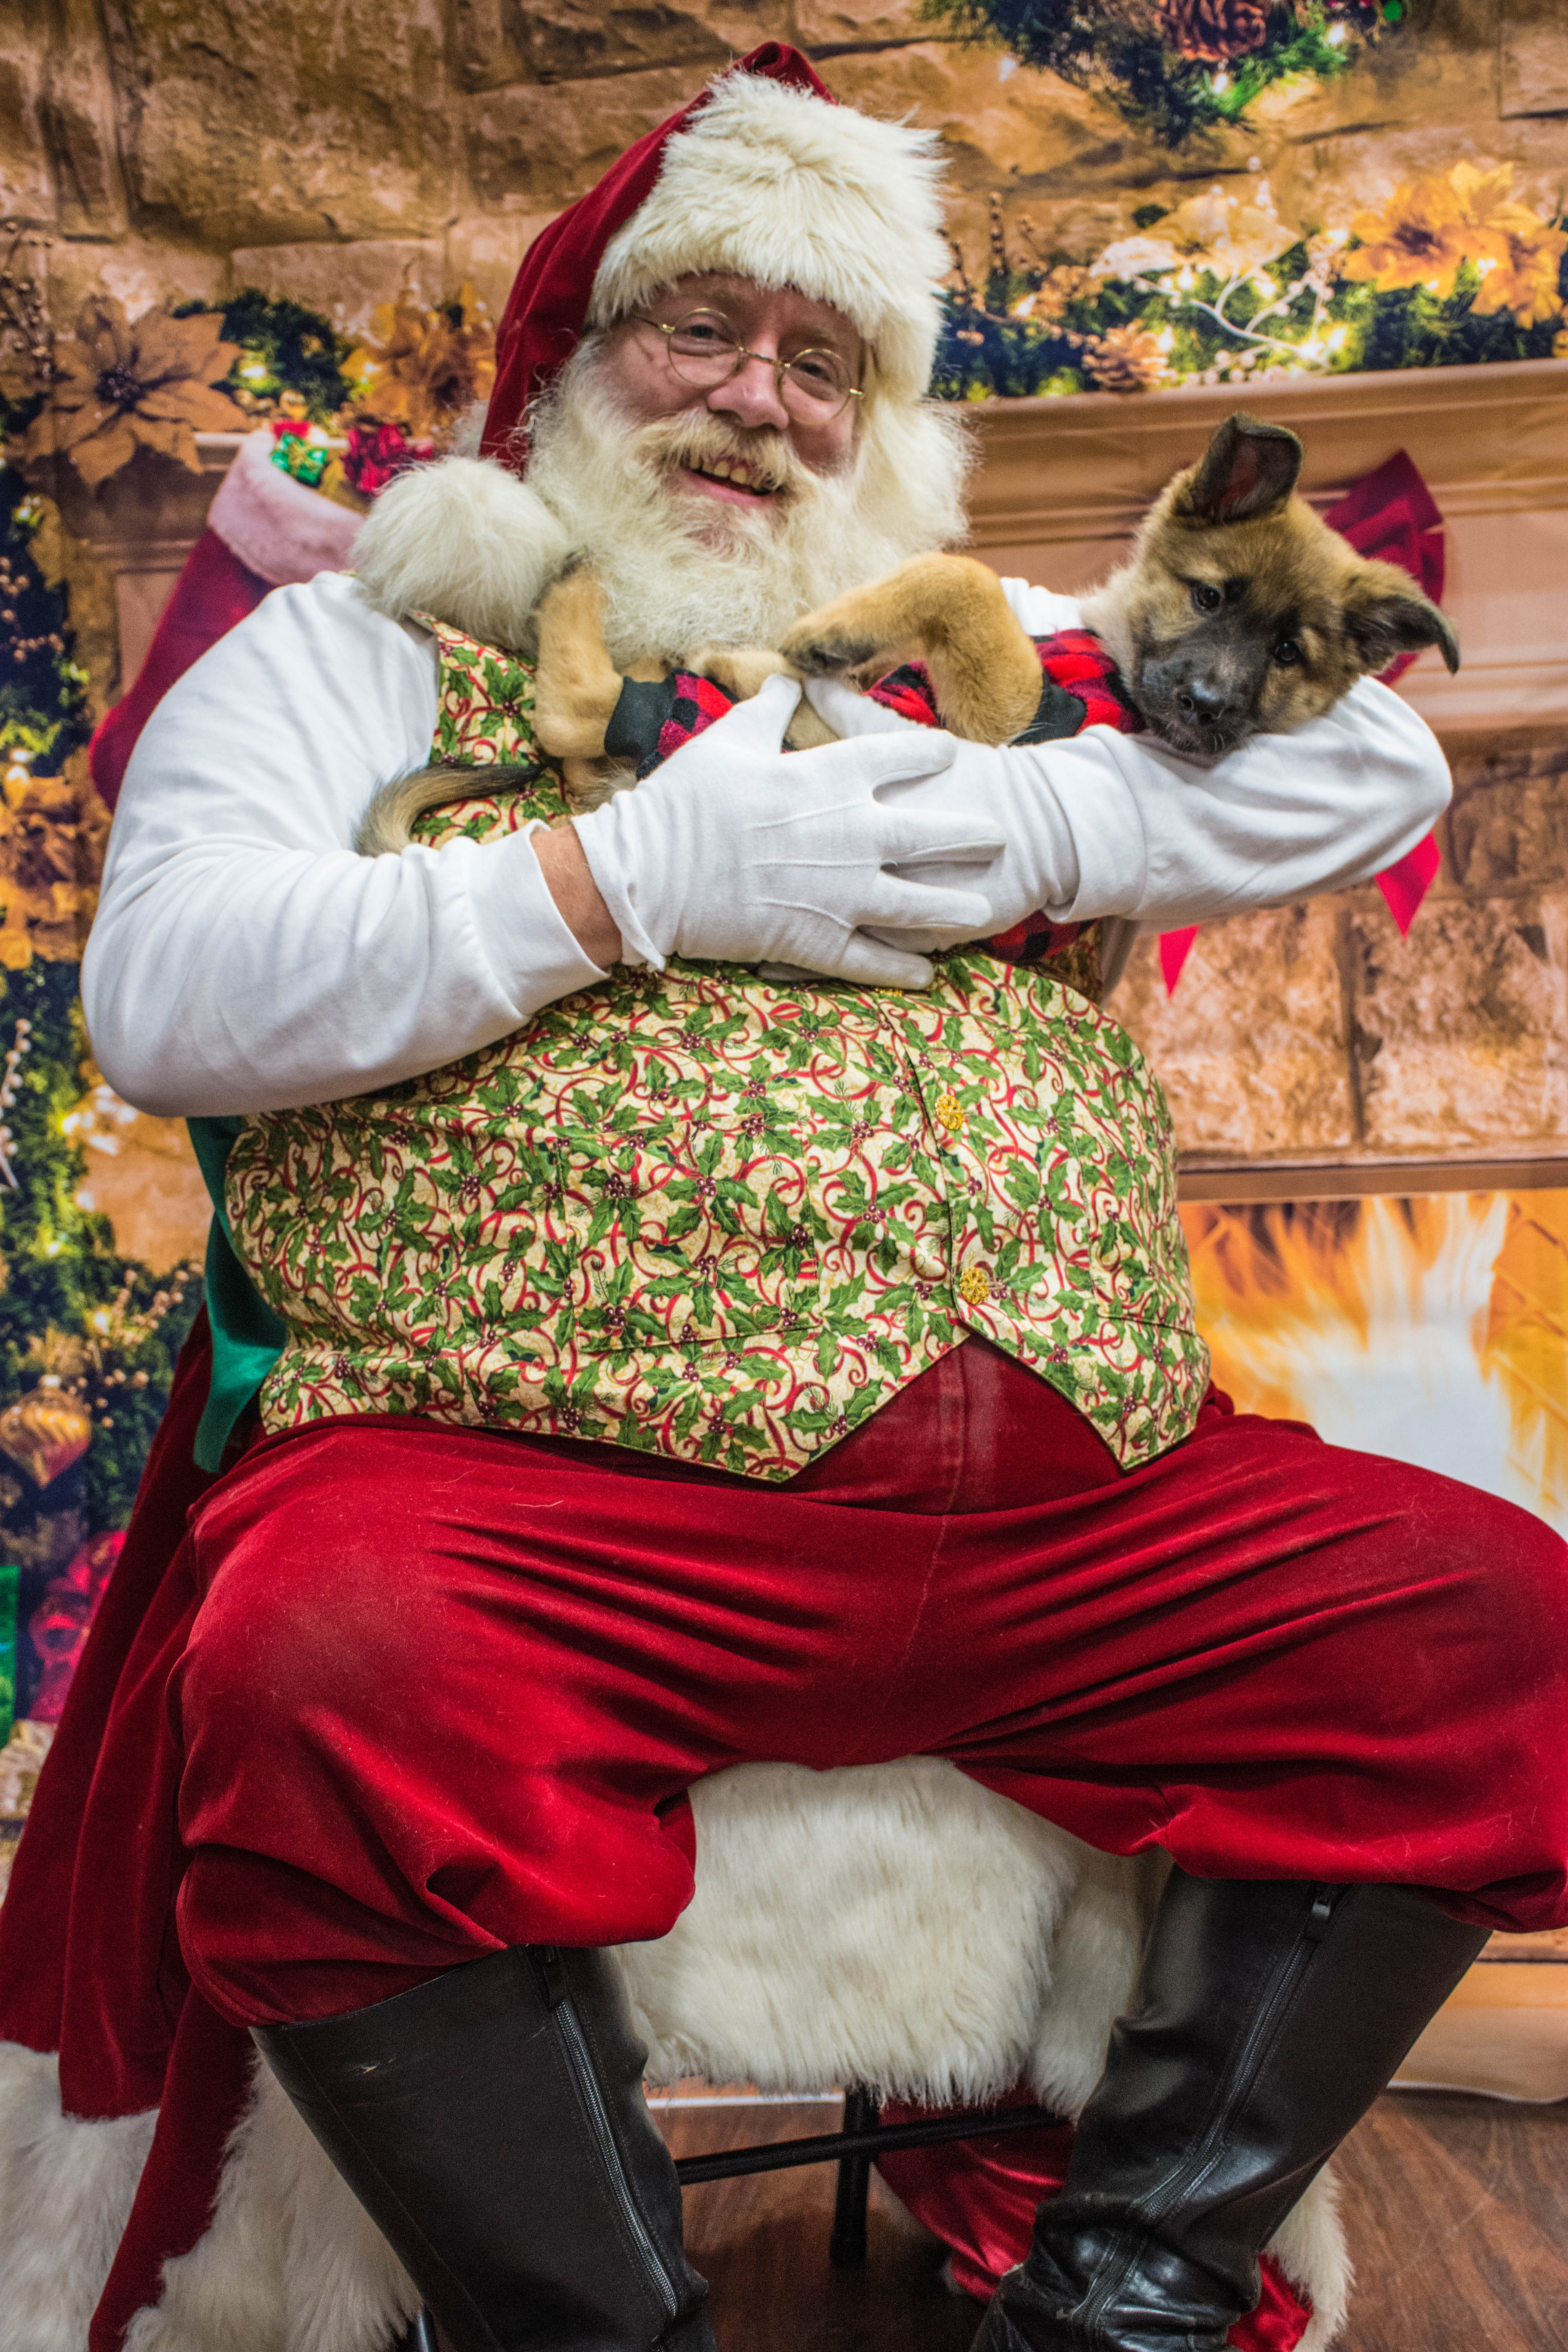
santa, german, santa claus, christmas, event, christmas eve, fictional character, fawn, tradition, holiday, costume